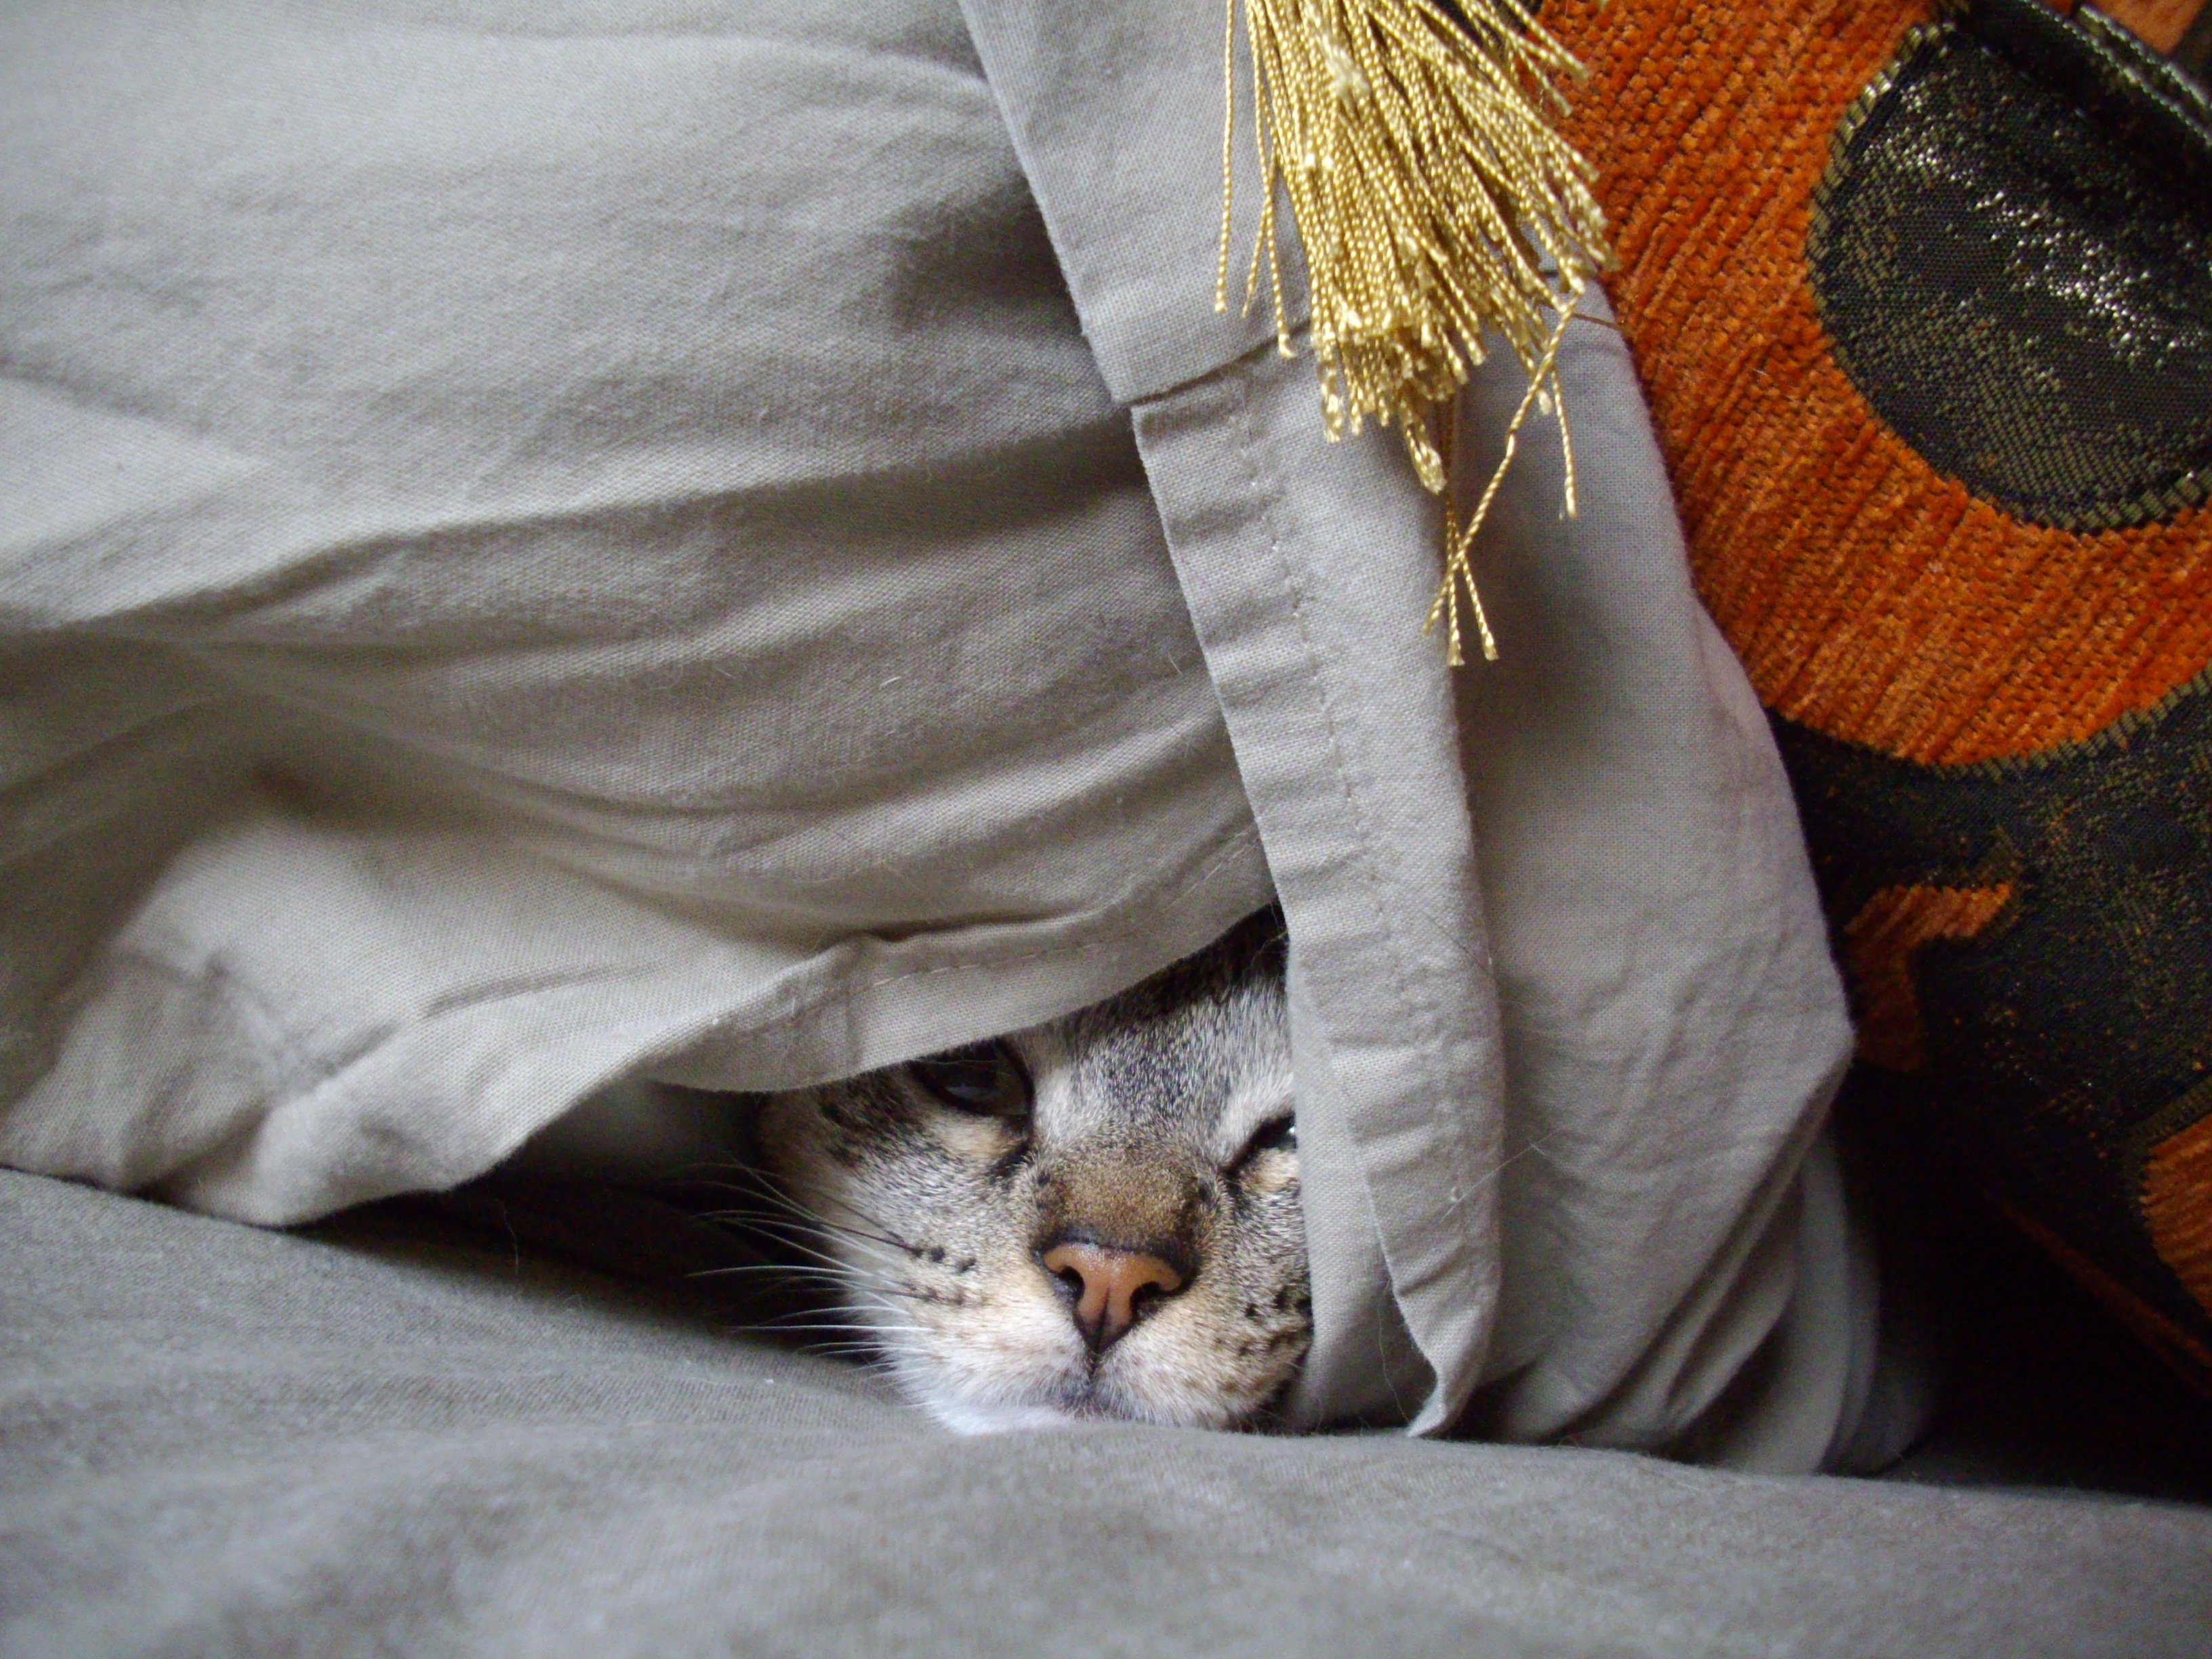
pet, kitten, cat, feline, mammal, camouflage, whiskers, look, hideout, small to medium sized cats, cat like mammal